Jeff Lang

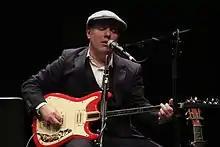
Lang, 2014

In May 2014, Lang released the soundtrack to the TV series "The Gods of Wheat Street". This won Lang his first APRA Award at the APRA Music Awards of 2014, where he won Best Television Theme.